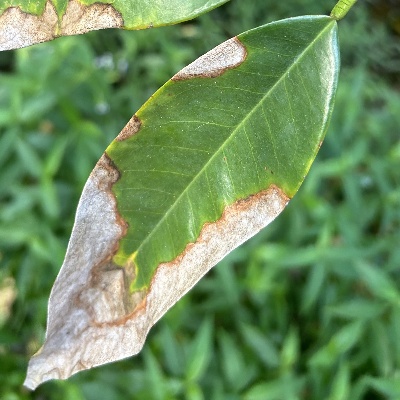
Label: Leaf_Colletotrichum